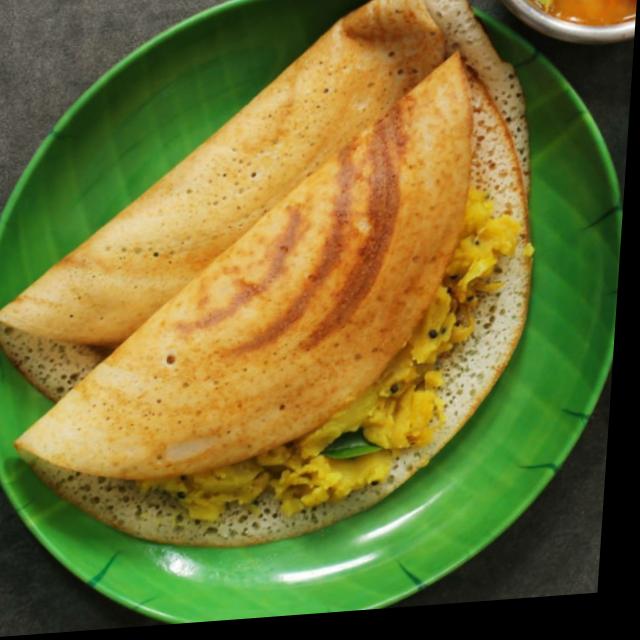
Dish: masala_dosa